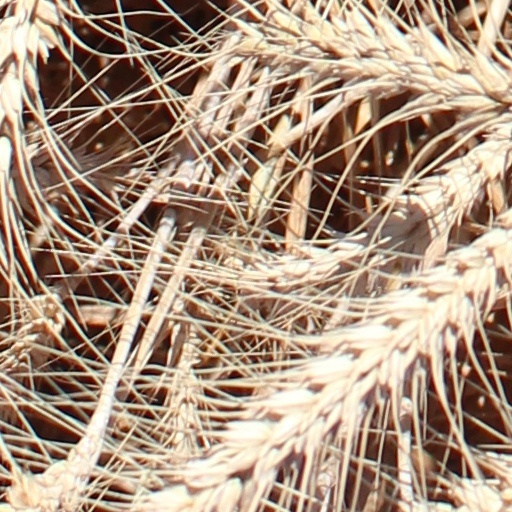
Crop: wheat